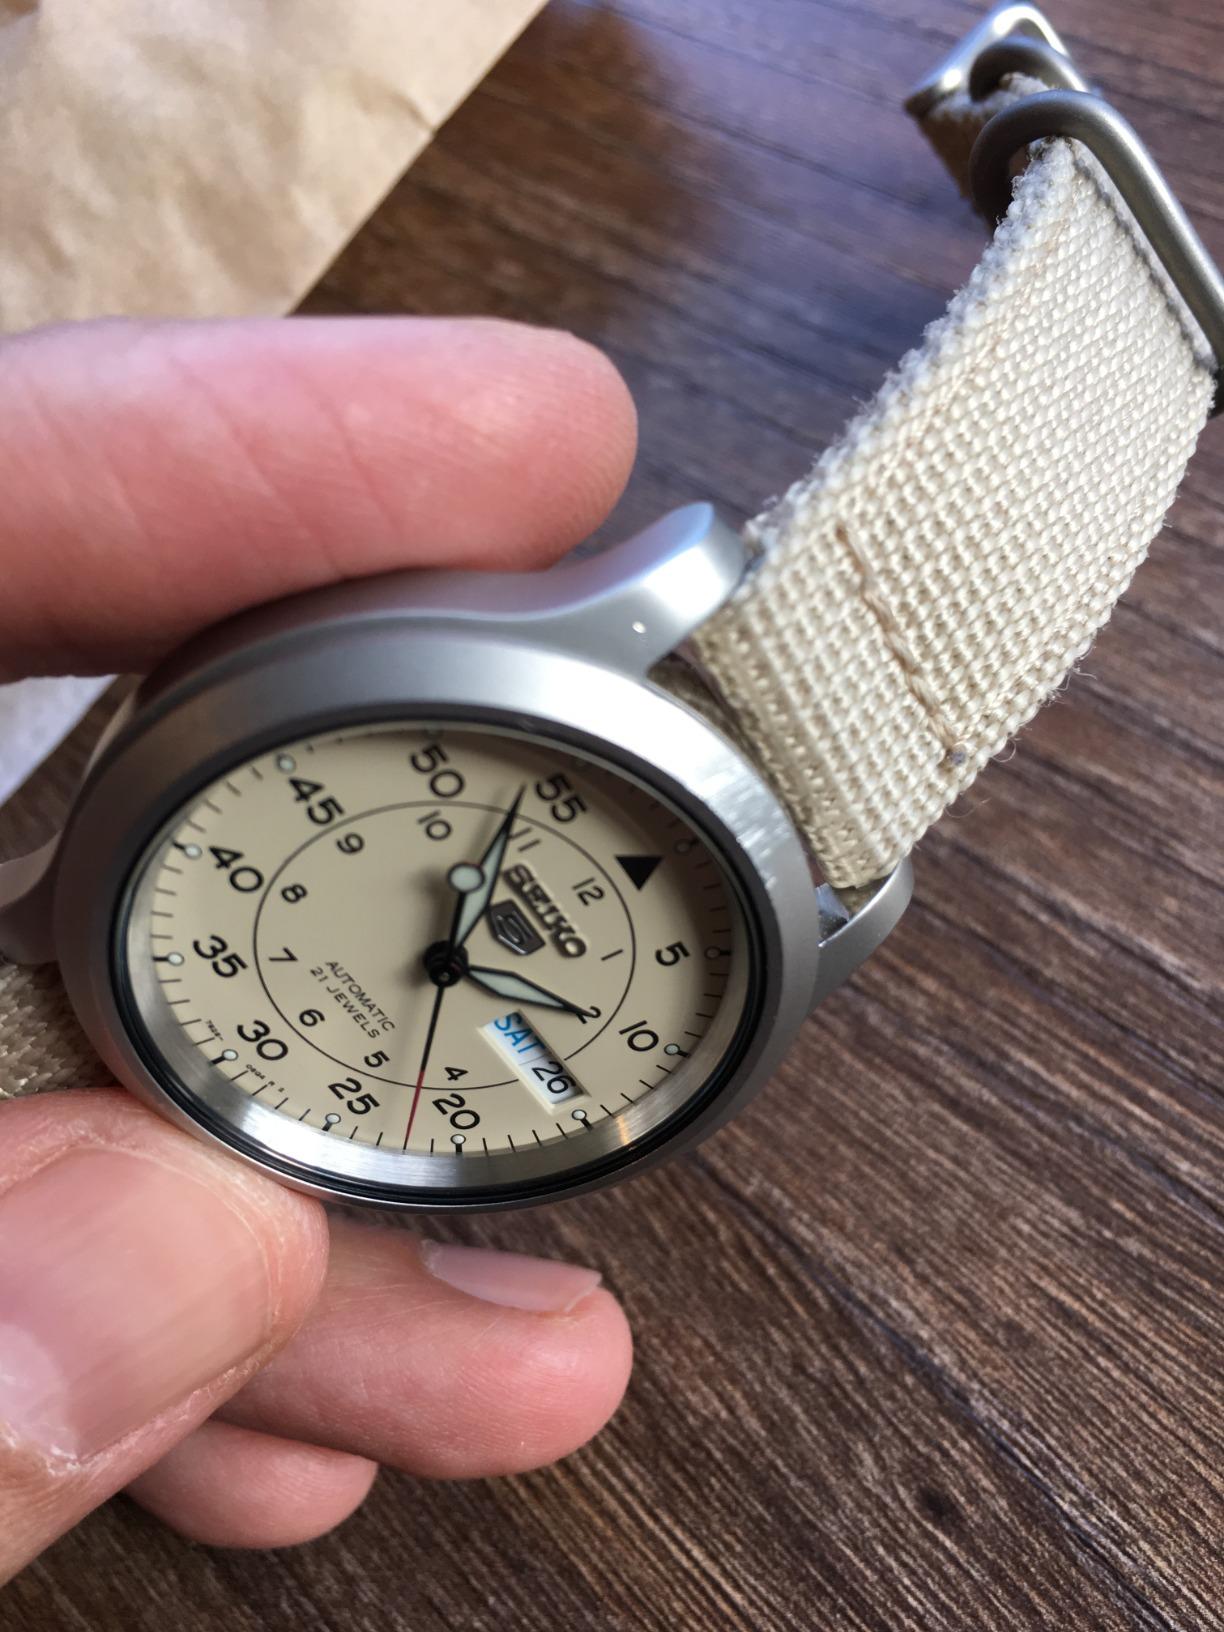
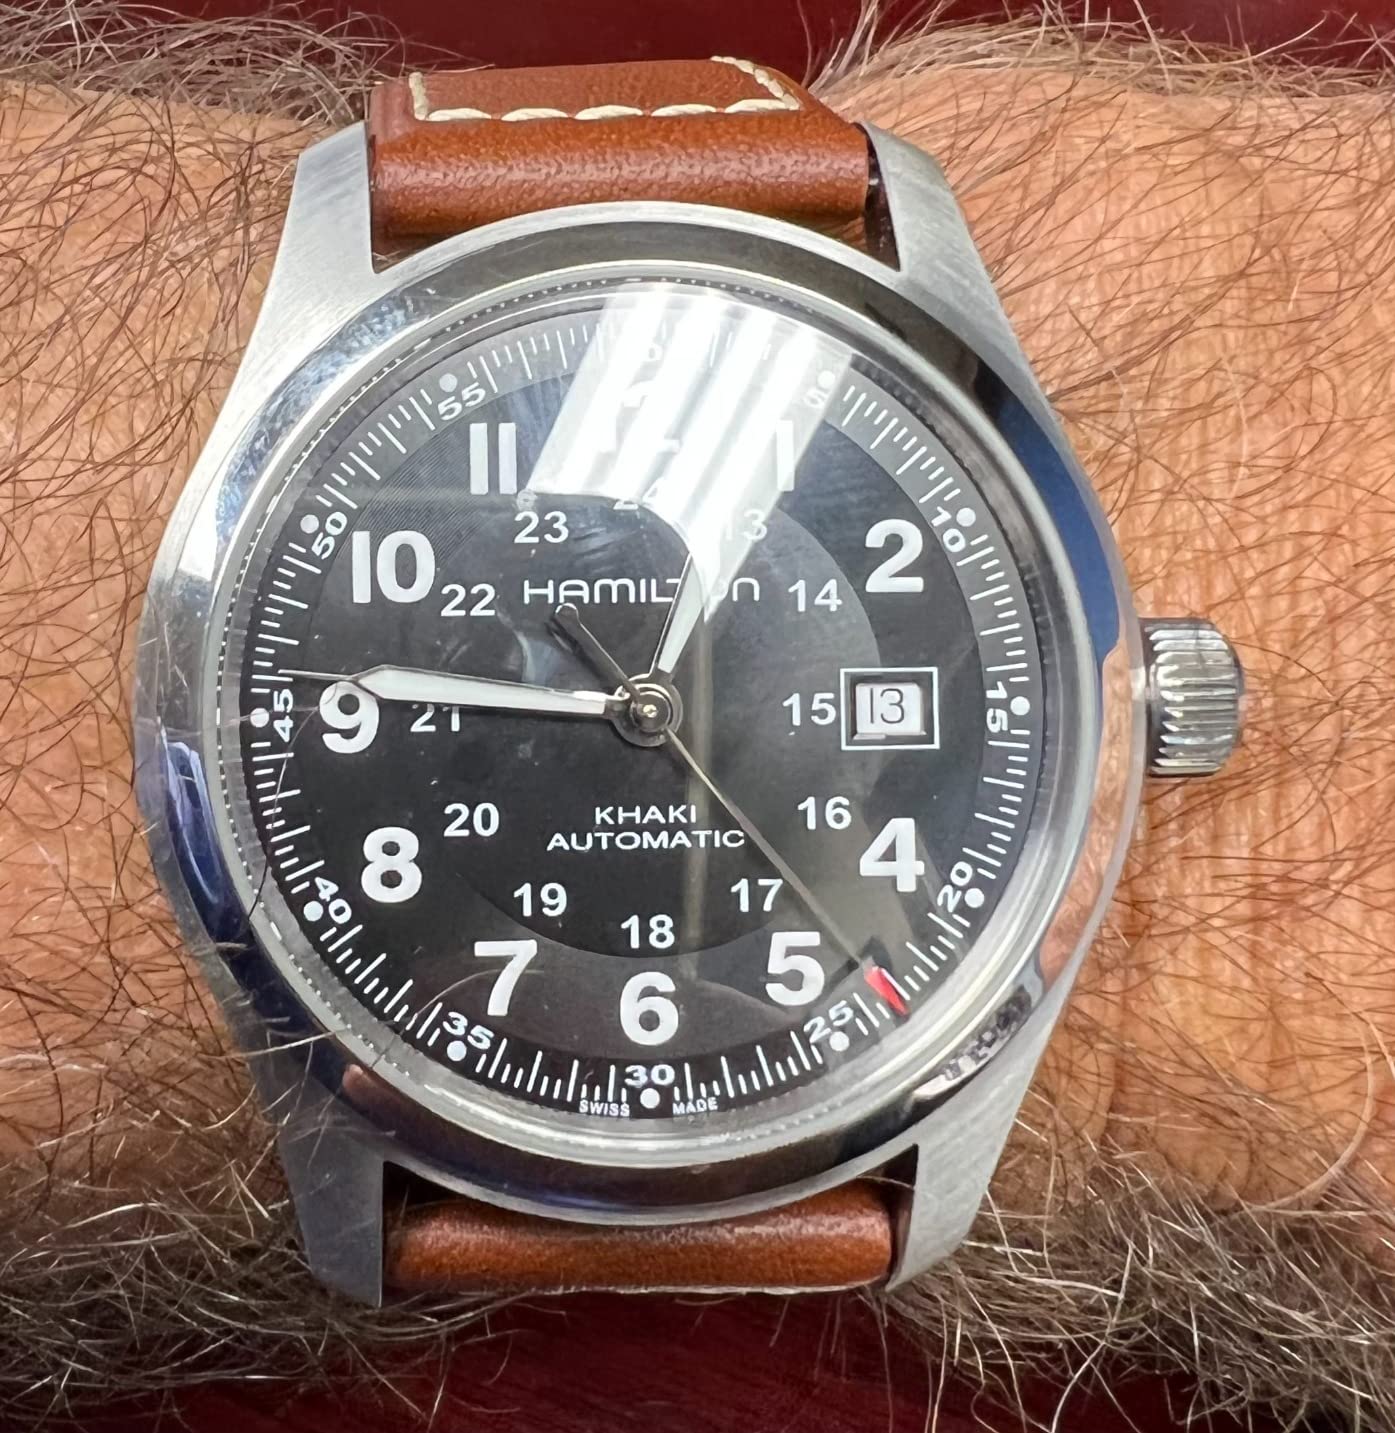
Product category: accessories_watch
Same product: no